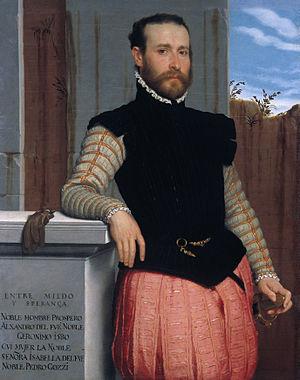
L'étude des origines et évolutions du costume fait surgir de multiples approches et interprétations. On considère généralement qu'il existe deux phases dans son histoire : la première correspond à la période dite du « costume impersonnel », des origines au XIVᵉ siècle. S'ouvre ensuite celle du costume dit « personnalisé ».